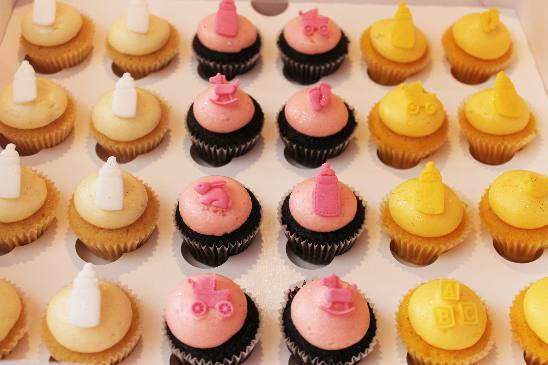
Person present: No